National Archives of Finland

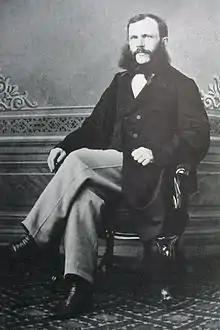
Karl August Bomansson, State Archivist in 1880–1883.

From 1880 onwards, the directors of the National Archives held the title of State Archivist. This was changed to Director General in 1992, although the title of State Archivist continues to be given to the current Director General. Between 1949 and 1992, State Archivists were also given the title of Professor.